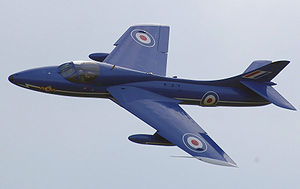
Hawker Hunter / Operatører / Civile operatører
T7, renoveret af Delta Jets, nu ved Vintage Flyers, Kemble Airport, UK
Hawker Hunter er en subsonisk britisk jetjager, udviklet og bygget af Hawker Siddeley for Royal Air Force sidst i 1940erne og først i 1950erne. Flyet var designet til at benytte den nye Rolls-Royce Avon turbojetmotor og det nye koncept med tilbagestrøgne vinger. Prototypen fløj i 1951, og den 7. september 1953 satte den hastighedsrekord for jetfly med 727.63 mph. Flyet havde en tophastighed på mach 0,94, men kunne gennembryde lydmuren under dyk. De første fly indgik i aktiv tjeneste i RAF i 1954. Den blev benyttet som en manøvredygtig interceptor dagjager, og afløste hurtigt førstegenerations jetfly som Gloster Meteor og de Havilland Venom, mens Gloster Javelin fungerede som altvejrs- og natjager.